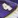
Number: 4